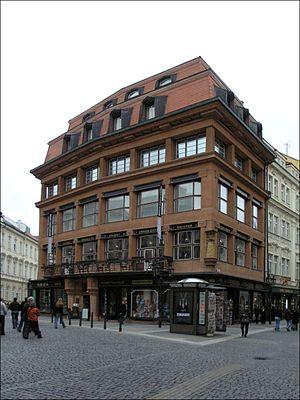
La Maison à la Vierge noire est un bâtiment cubiste dans la Vieille Ville de Prague en Tchéquie. Elle est l'œuvre de l'architecte Josef Gočár qui l'a construite entre 1911 et 1912 pour le marchand Frantisek Josef Herbst. Elle a été conçue pour accueillir son magasin au rez-de-chaussée et au deuxième étage tandis que le premier étage était occupé par le Grand Café Orient. La maison sert de nos jours d'annexe à la Galerie nationale à Prague pour ses expositions permanente et temporaires sur le cubisme après avoir été conçue comme grand magasin.
Prague est la capitale et la plus grande ville de la Tchéquie, en Bohême. Située au cœur de l'Europe centrale, à l'ouest du pays, la ville est édifiée sur les rives de la Vltava.